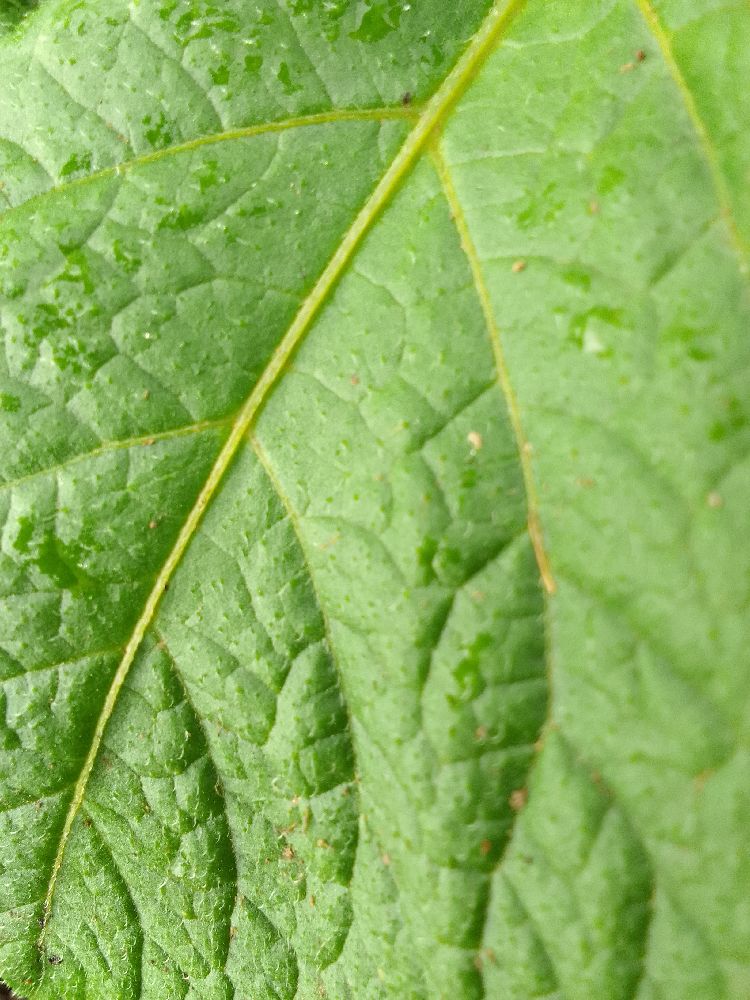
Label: Healthy